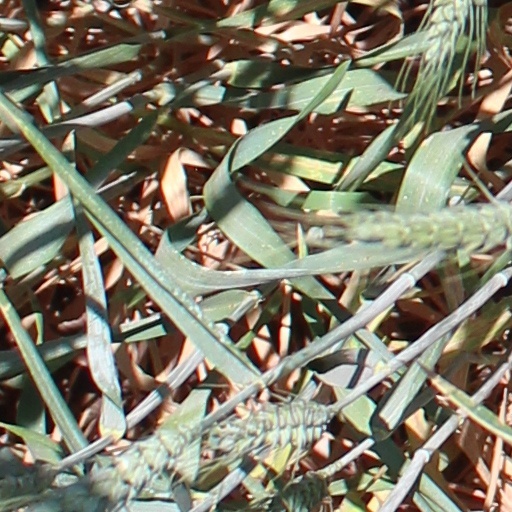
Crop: wheat